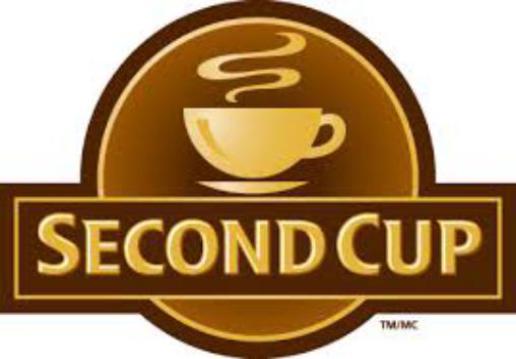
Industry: Food